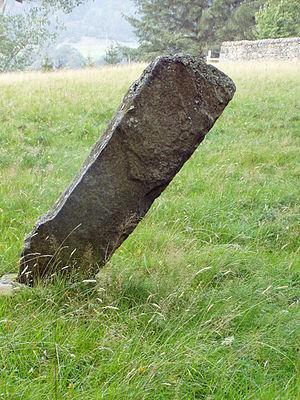
Dunachton est un lieu-dit des Highlands, en Écosse. Il est situé à quelques kilomètres au nord-ouest de la ville de Kingussie, au nord de la route A9 et sur les berges du loch Insh. Il appartient à la région traditionnelle du Badenoch, incluse dans le council area de Highland.